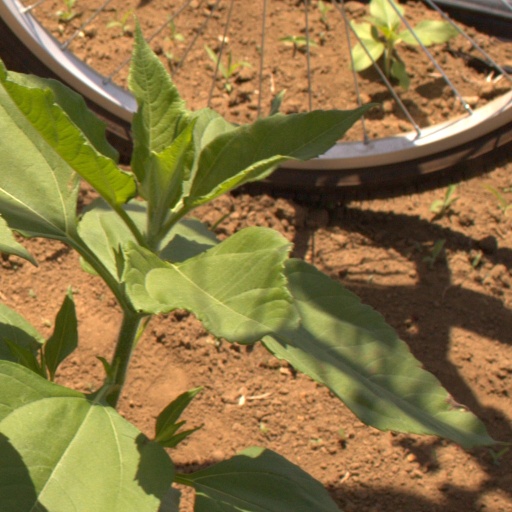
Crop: Jerusalem artichoke